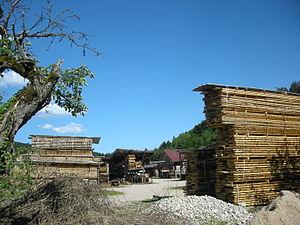
Hurbache est une commune française située dans le département des Vosges, en région Grand Est.